Badstuestræde 18

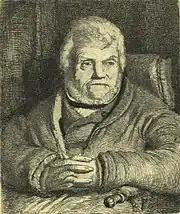
Andreas Friderich Werlin

The property was home to 61 residents in eight households at the 1845 census. Marcus Valentin was now resident in one of the two second floor apartments with his wife, four of their children /aged three to 11(33-year-old 3628 and two maids. Georgia Betty Theodosia Sørensen (née Paarup), widow of a "justitsråd"m resided in the other second floor apartment with her seven children (aged six to 18 and one maid). Wicent David Gottlieb, a harbour inspector, resided in one of the first floor apartments with Harald and E Lovise (aged 27 and 34) and one maid. Andreas Frederik Werliin, a house building painter, resided in the other first floor apartment with his wife Inger Werliin (née Trane), four children (aged 24 to 28), a painter's apprentice and a maid. Christian Michael Schouw, a senior clerk in the Copenhagen Police Force, resided on the ground floor to the left with his wife Frautiska Sara Sophie født Daus, their three children (aged one to six) and two lodgers. Jørgen Diderik Qvist, a book printer, resided on the ground floor to the right with his wife Vilhelmine Carolin Møller and one maid. Frederik Jensen, a tailor, resided in the garret with his wife Augusta Hansen and their one-year-old son. Emma Kornbeik, a 56-year-old woman whose husband was in America, resided on the first floor of the side wing with her four children (aged 14 to 229. Frederik Ludvig Aagaard, a master shoemaker, resided in the basement with his wife Charlotte Amalie Hald, two shoemakers (employees) and an apprentice.